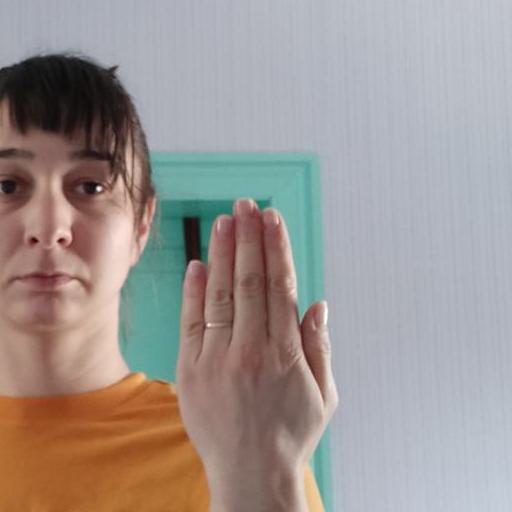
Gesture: stop_inverted